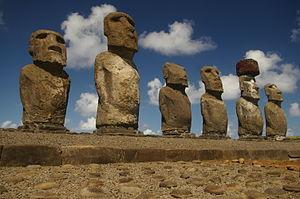
1722 est une année commune commençant un jeudi.